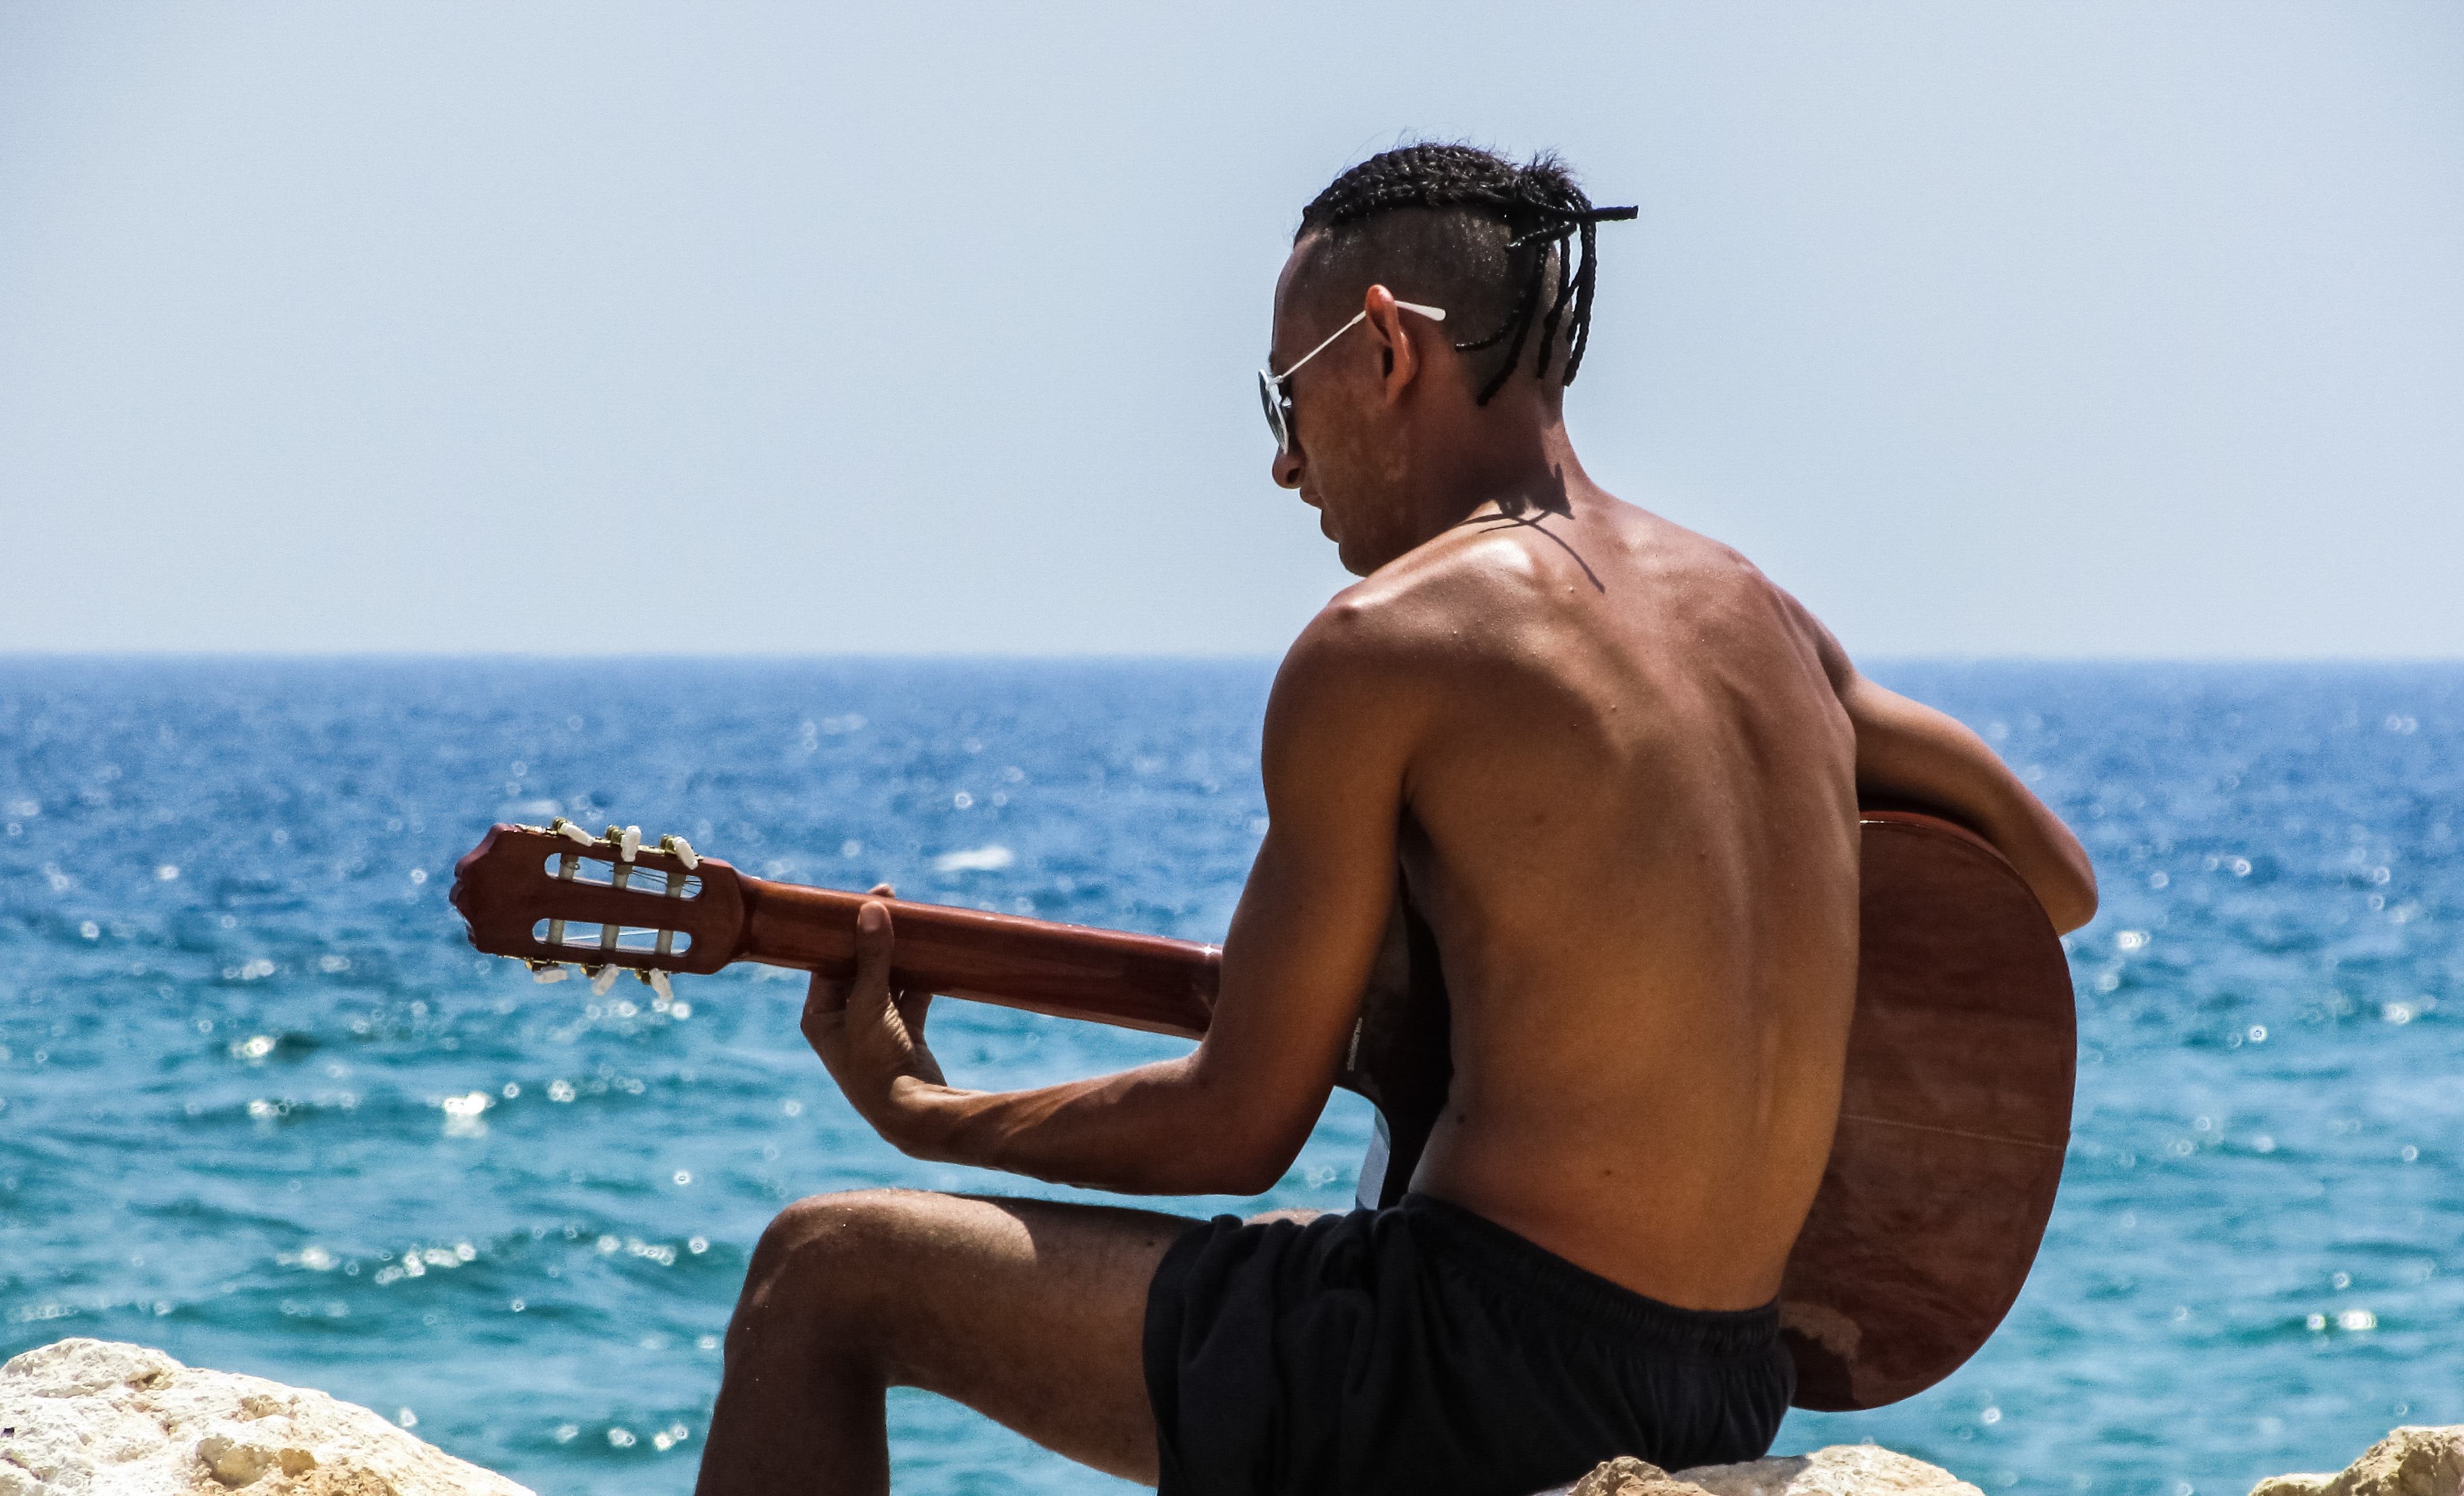
man, beach, sea, coast, water, ocean, person, music, girl, woman, guitar, summer, vacation, male, model, young, blue, playing, leisure, muscle, fun, beauty, expression, photo shoot, sun tanning, physical fitness